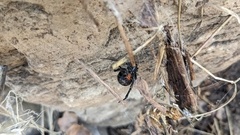
Species: Lactrodectus_hesperus